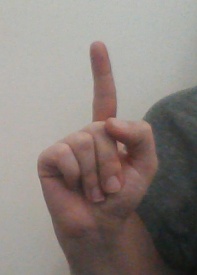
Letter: bb